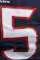
Number: 5